Remedial Chaos Theory

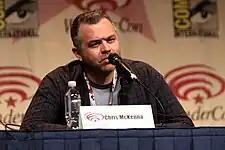
This episode was Chris McKenna's sixth writing credit for "Community".

"Remedial Chaos Theory" was broadcast as the fourth episode of the third season. The episode premiered on NBC on October 13, 2011, a Thursday 8p.m. timeslot. It was written by Chris McKenna, his sixth writing credit of the series. The writers used annotated diagrams, or "story circles", one for each character per timeline, displaying the character's actions in that timeline; series creator Dan Harmon later published images of them on Tumblr. The episode was directed by Jeff Melman.